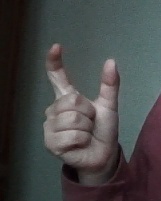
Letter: nun